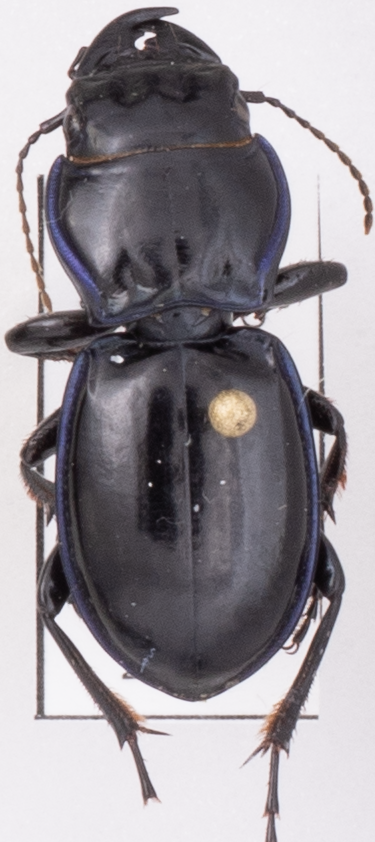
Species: Pasimachus elongatus
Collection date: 2022-06-22
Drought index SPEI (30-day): -0.998
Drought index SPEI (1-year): -1.466
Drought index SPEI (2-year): -1.45